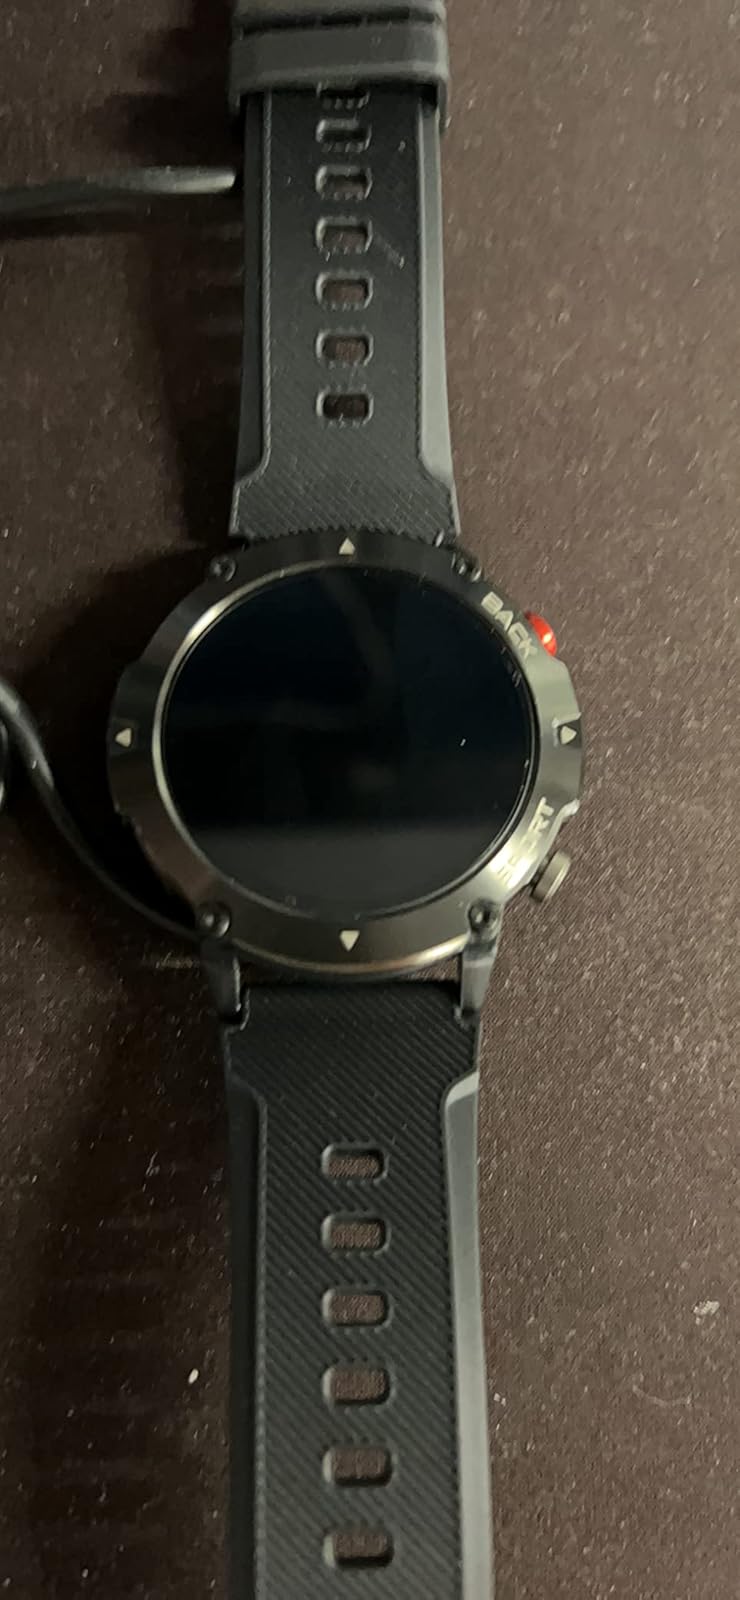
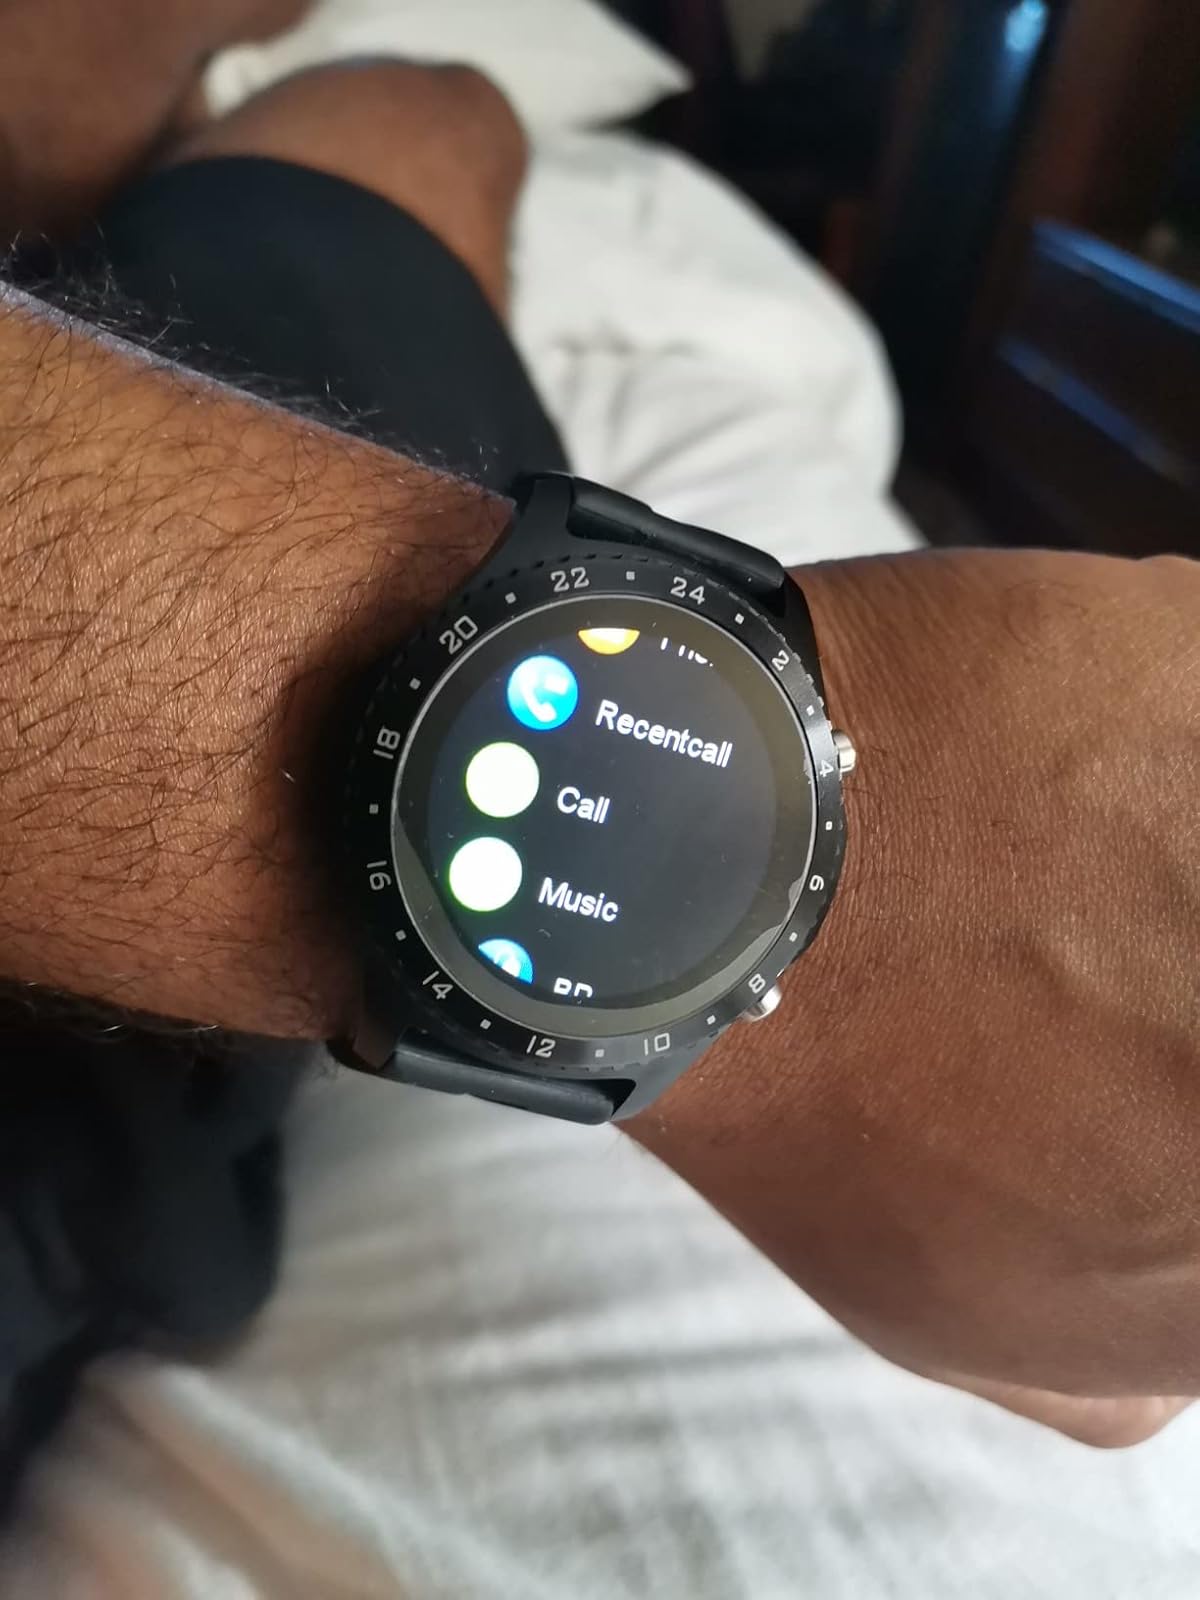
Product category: smartwatch
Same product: no